Oscar D. Skelton

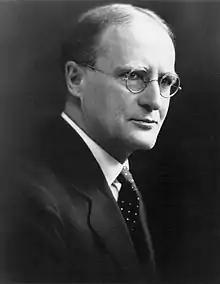
Skelton,

Oscar Douglas Skelton (July 13, 1878 – January 28, 1941) was a Canadian political economist and civil servant. Skelton was a loyal member of the Liberal Party, an expert on international affairs, and a nationalist who encouraged Canadians to pursue autonomy from the British Empire, and to take on what he proclaimed was "the work of the world."